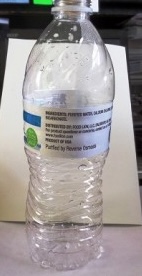
Label: plastic